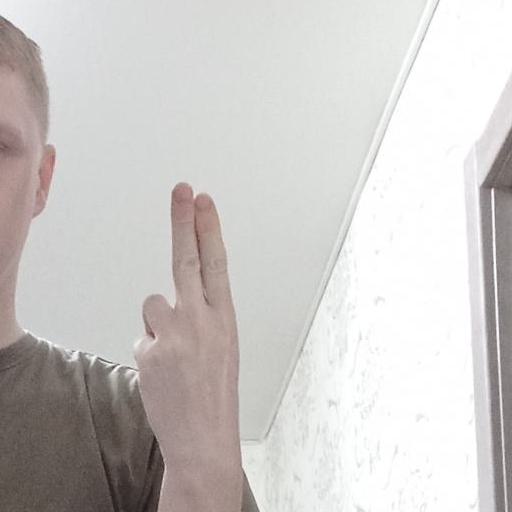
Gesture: two_up_inverted